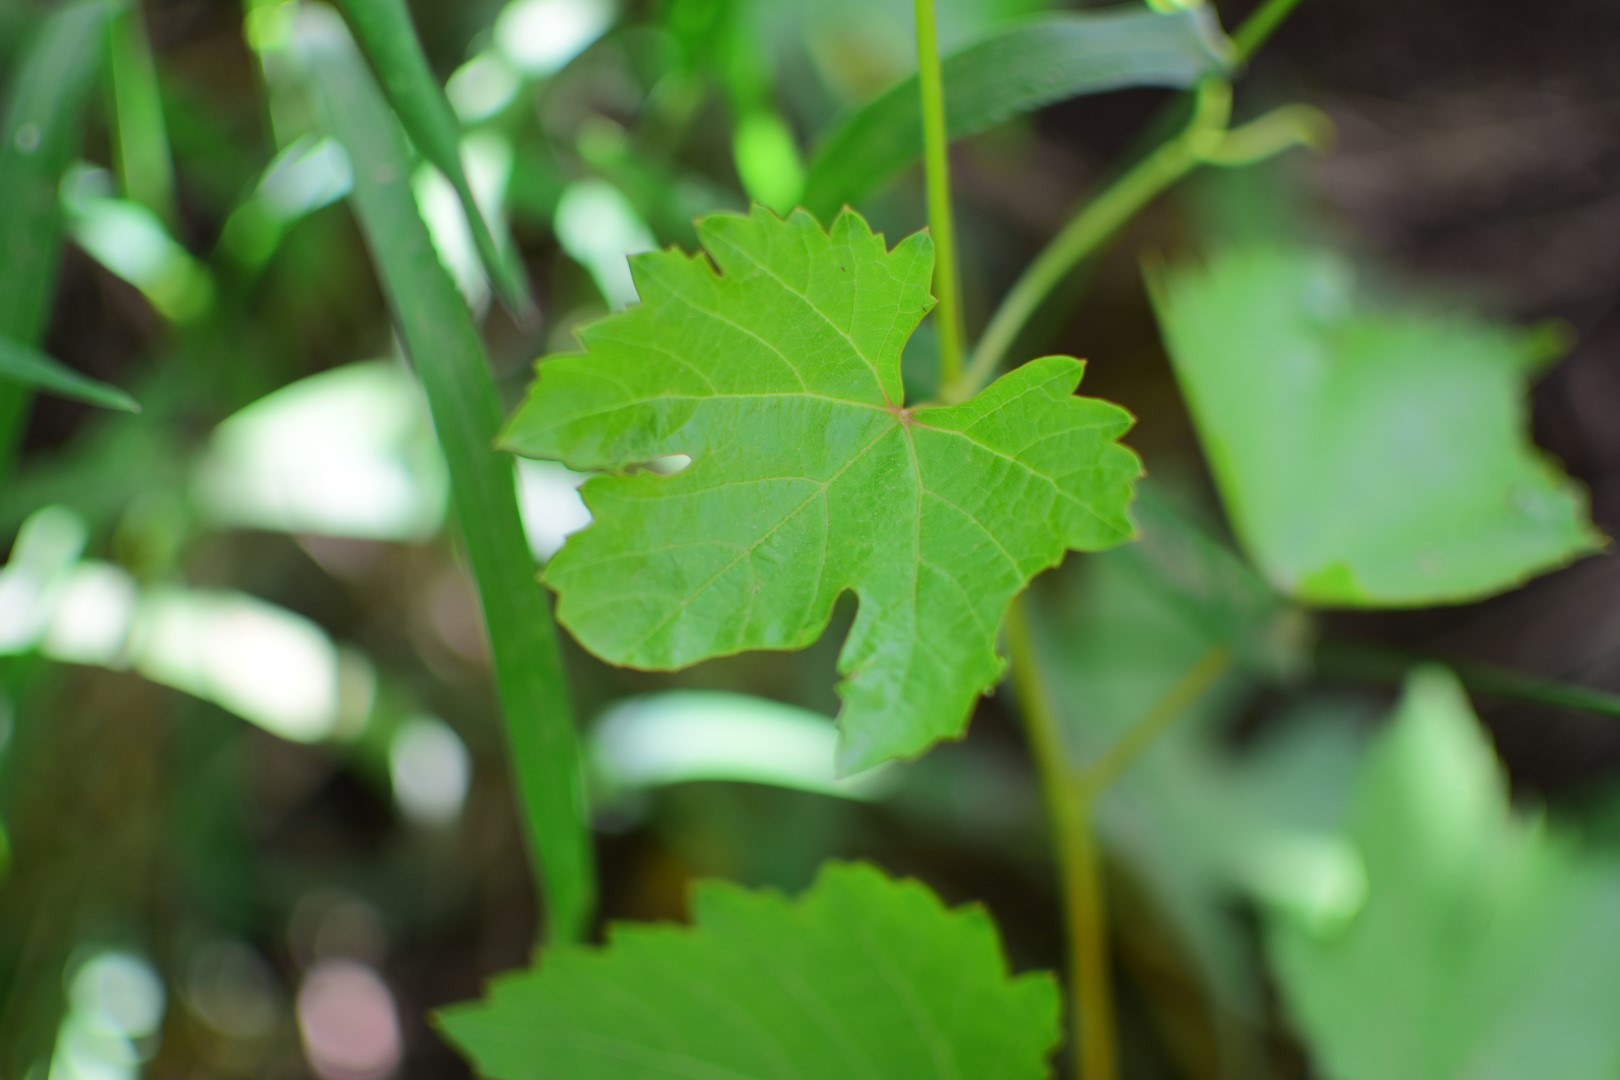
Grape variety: Shdah